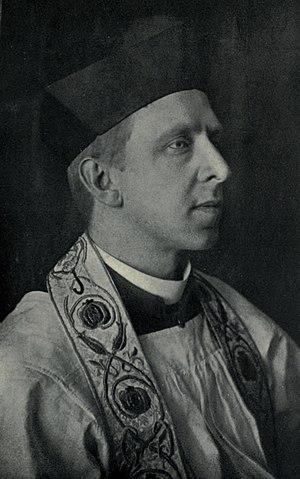
Robert Hugh Benson, né le 18 novembre 1871 et mort le 19 octobre 1914, est un ecclésiastique et homme de lettres britannique. Il est le plus jeune fils d'Edward White Benson, archevêque de Cantorbéry. Il est le frère cadet d'Arthur Christopher Benson et d'Edward Frederic Benson.